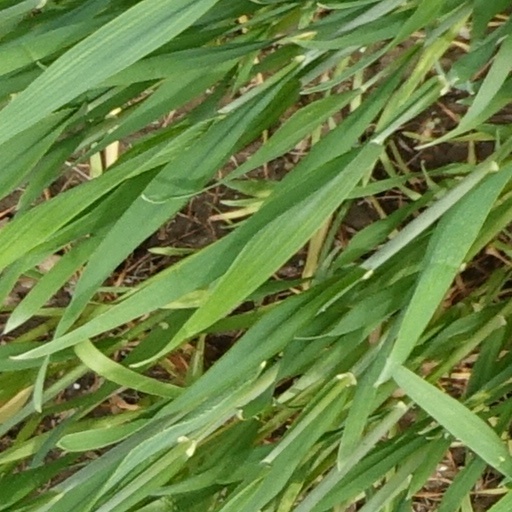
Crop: wheat